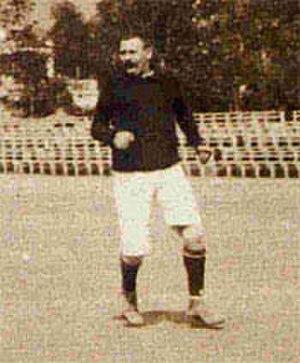
Cet article recense les joueurs du FC Barcelone ayant au moins fait une apparition en match officiel avec l'équipe première par ordre chronologique et alphabétique. Un total de 958 joueurs ont joué au moins un match officiel avec le Barça entre 1899 et mars 2018.
Hans-Max Gamper, connu en Espagne sous le nom de Joan Gamper, né le 22 novembre 1877 à Winterthour et mort le 30 juillet 1930 à Barcelone, est un joueur suisse de football, fondateur et huitième président du FC Barcelone. Il a également cofondé le FC Zurich en 1896 et le Real Club de Tenis Barcelona.
Le président du FC Barcelone dirige ce club omnisports situé à Barcelone en Catalogne.